1st Flying Training Centre

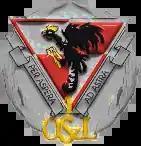
1.OSL

1st Training Centre (Polish: 1 Osrodek Szkolenia Lotniczego - 1.OSL) is a training unit of Polish Air Force directly under command of Polish Air Force Academy. Unit is stationed on 6th Air Base in Dęblin and operates various training aircraft.